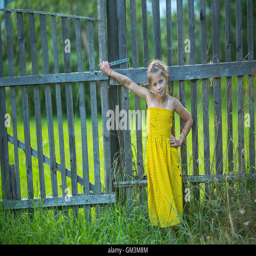
little girl standing near fence in the village